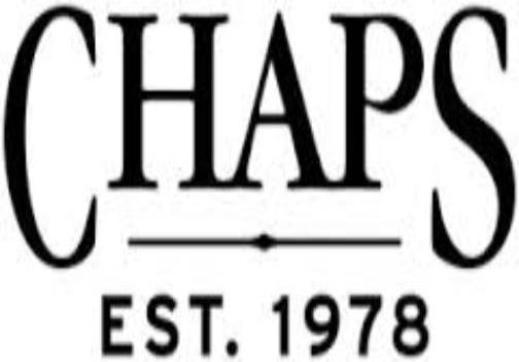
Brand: chaps
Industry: Clothes